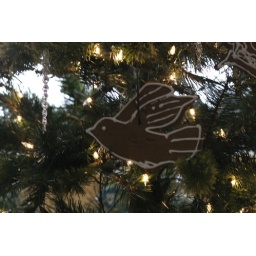
Some gingerbread animals from the upstairs tree. Jeff and I did that tree in all gingerbread animals.